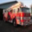
Label: truck